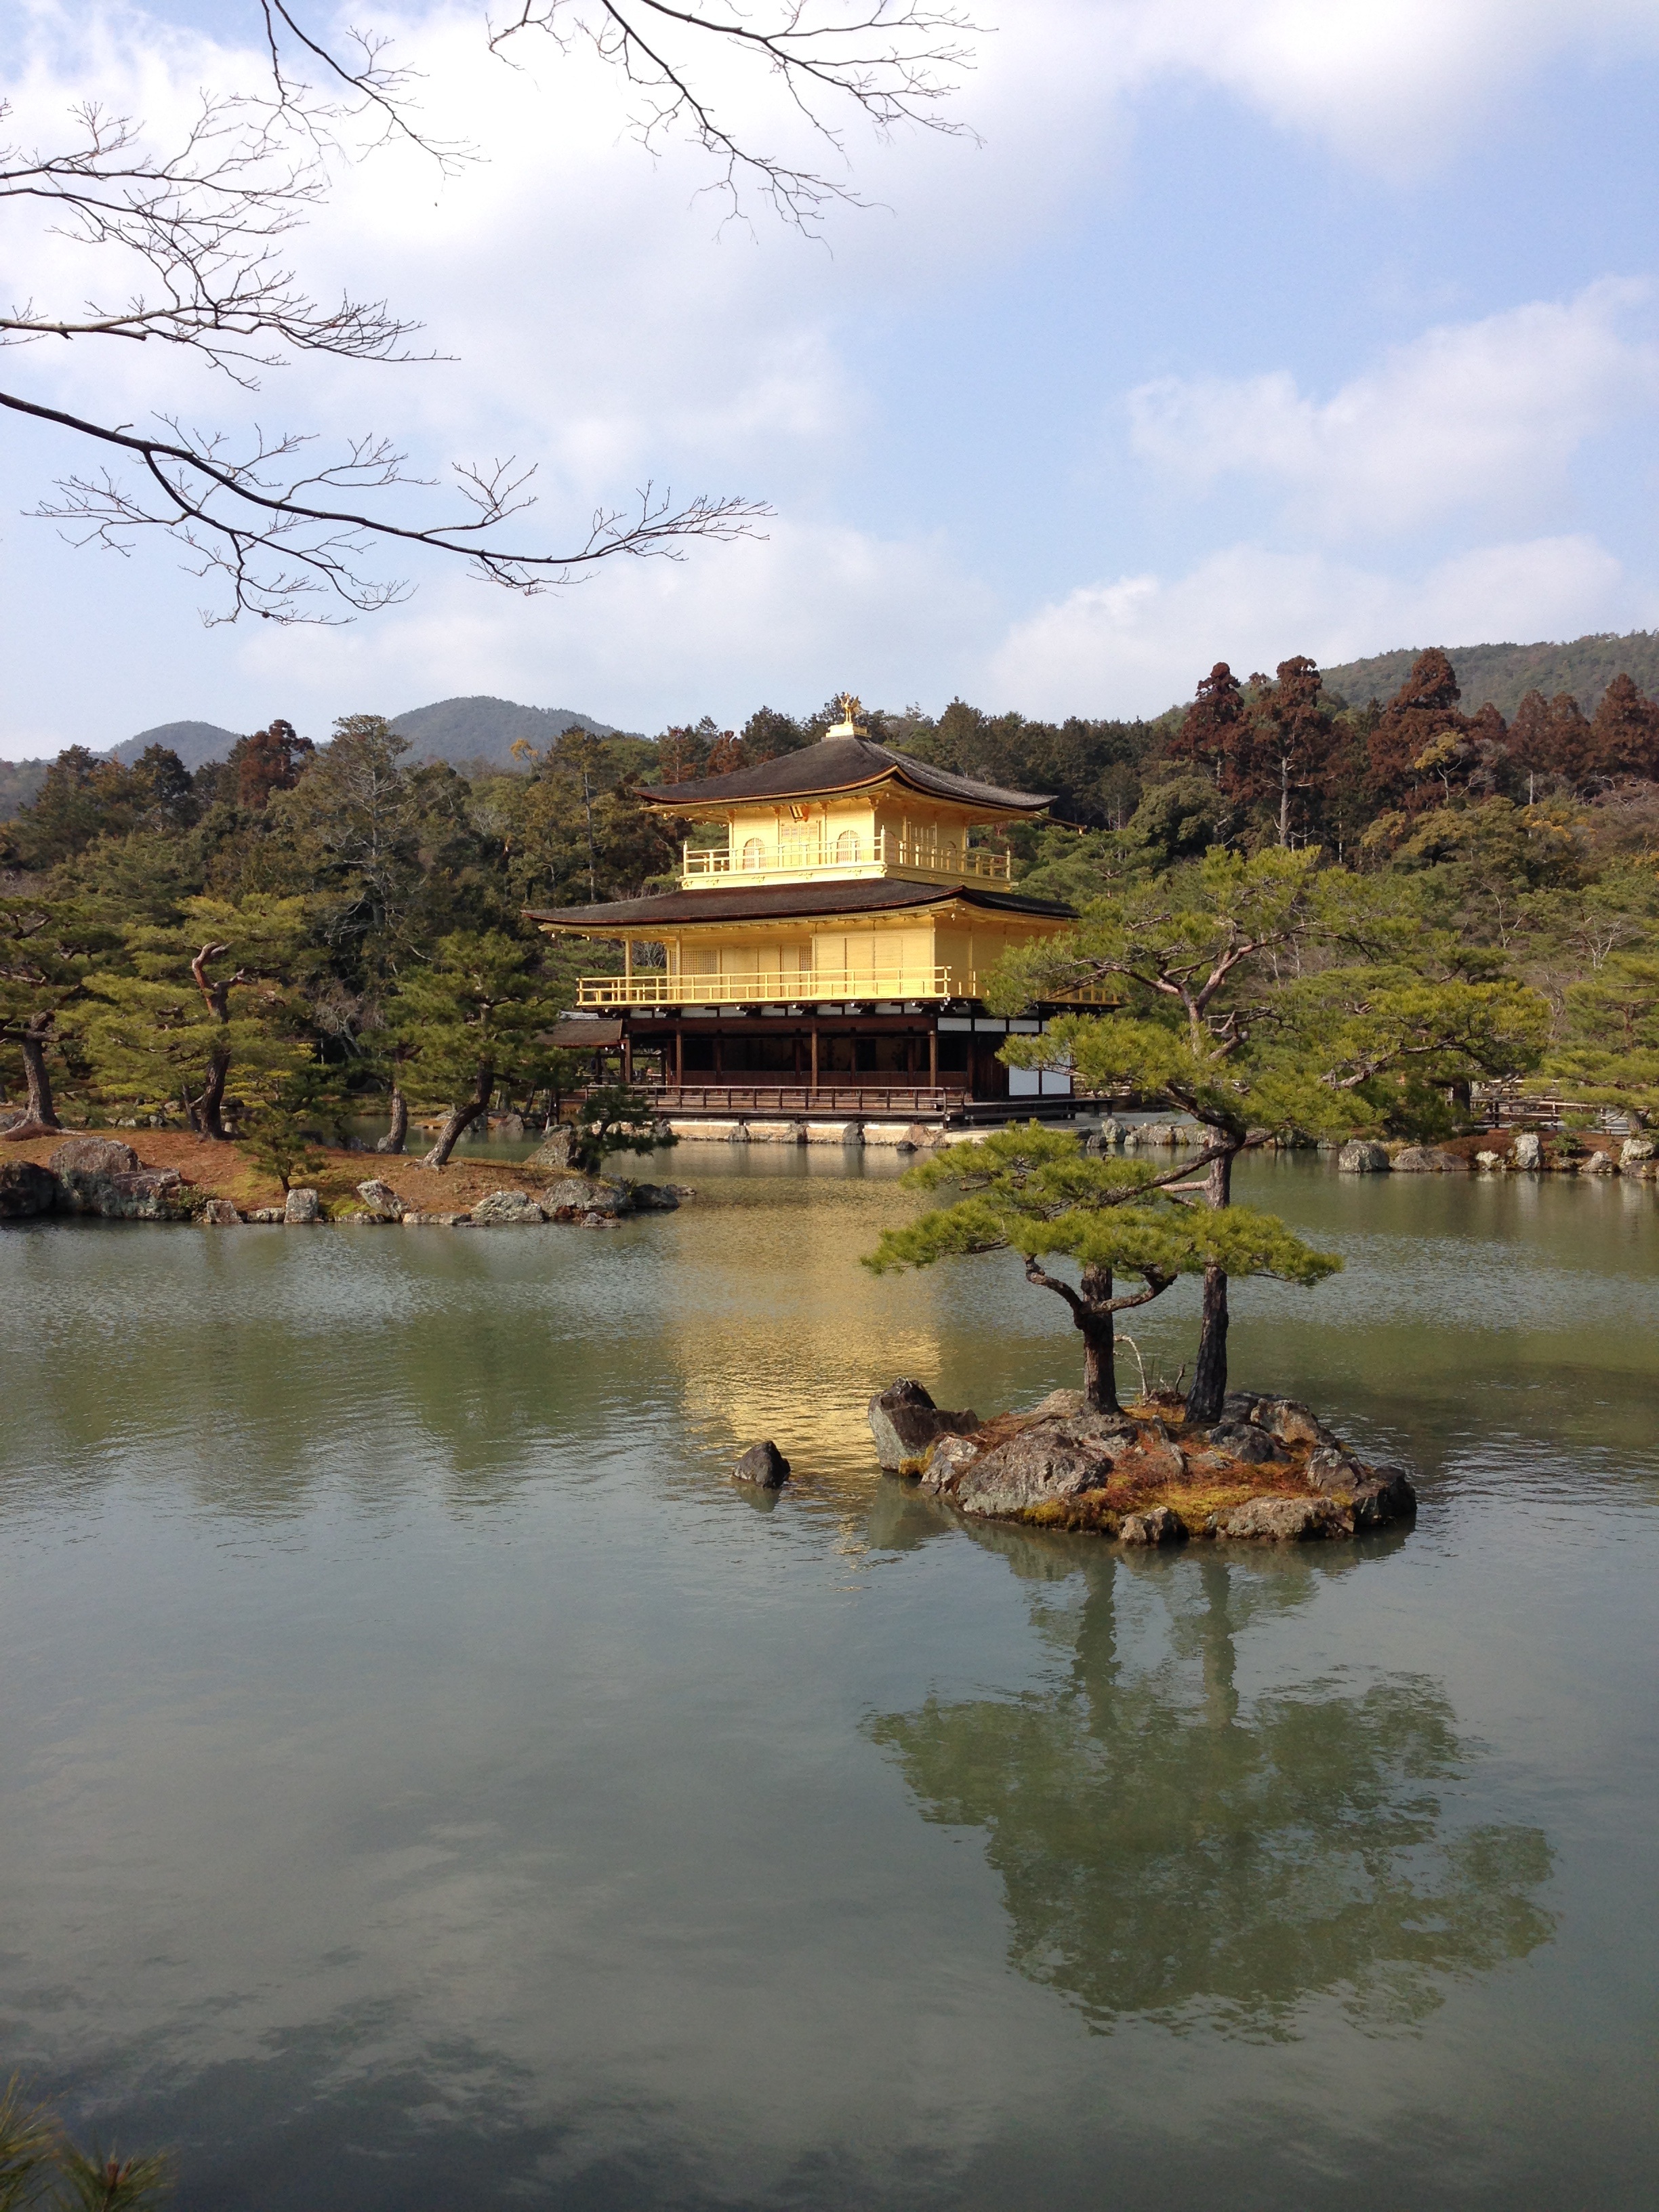
landscape, tree, water, flower, lake, river, pond, reflection, reservoir, japan, body of water, kyoto, rural area, kinkaku ji